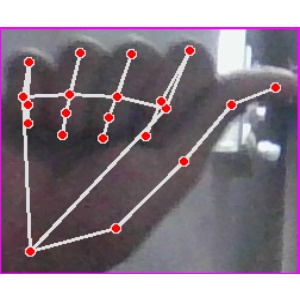
अक्षर: छ